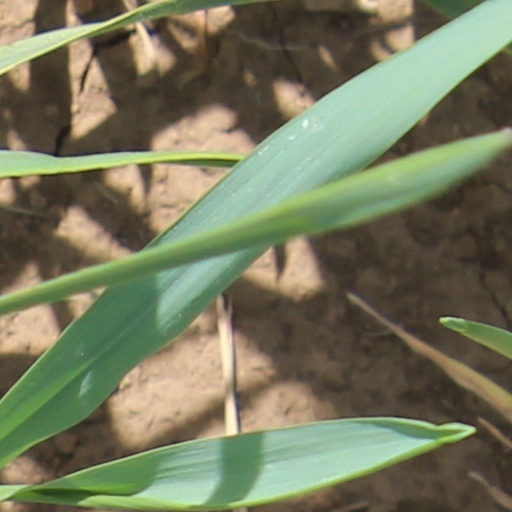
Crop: wheat